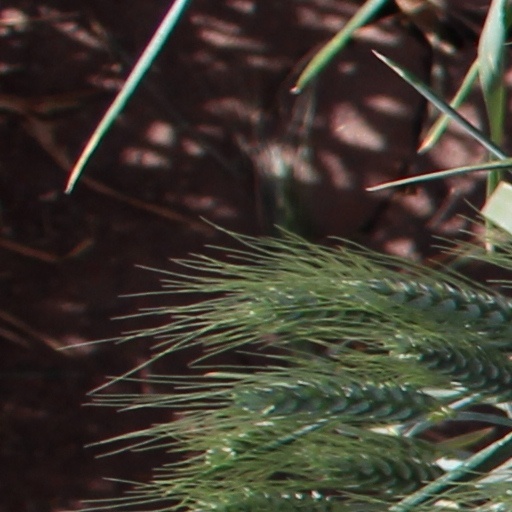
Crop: wheat